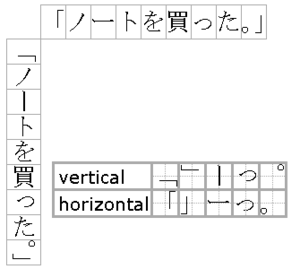
Les types d'écritures du japonais sont composés de systèmes graphiques :